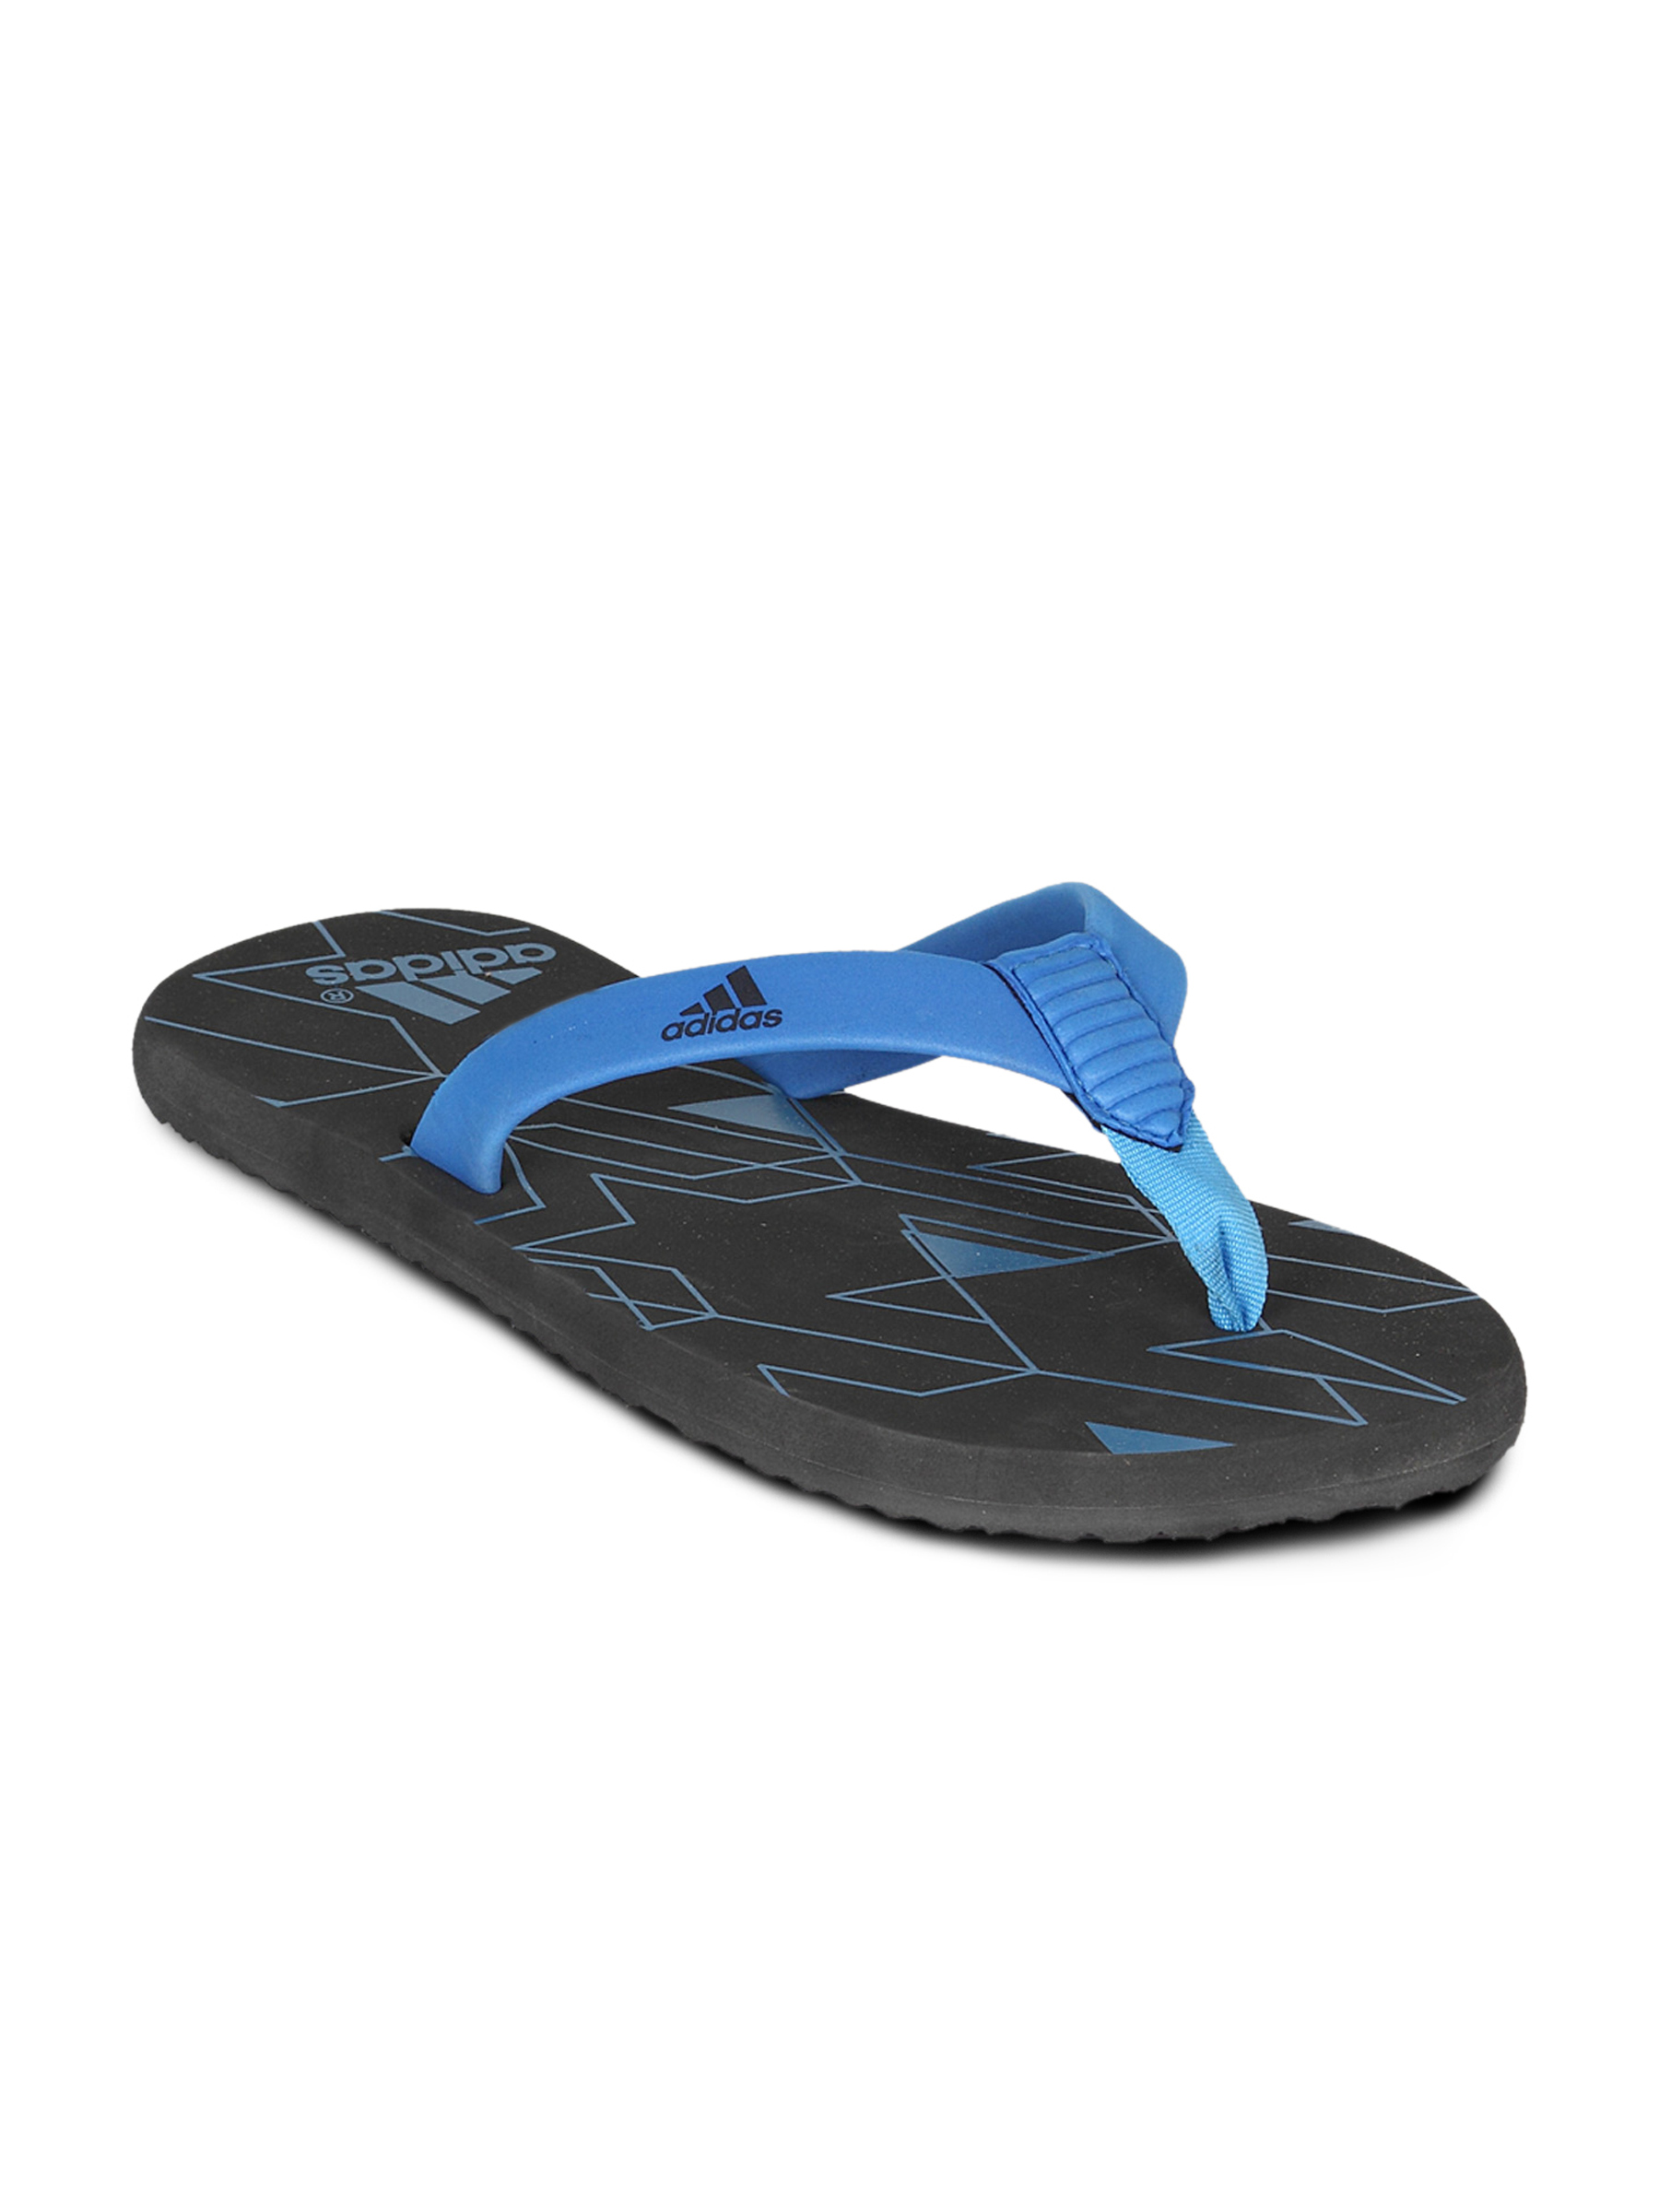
ADIDAS Men's Adi Liner Black Blue Flip Flop
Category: Footwear / Flip Flops / Flip Flops
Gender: Men
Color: Black
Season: Summer 2011
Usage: Casual